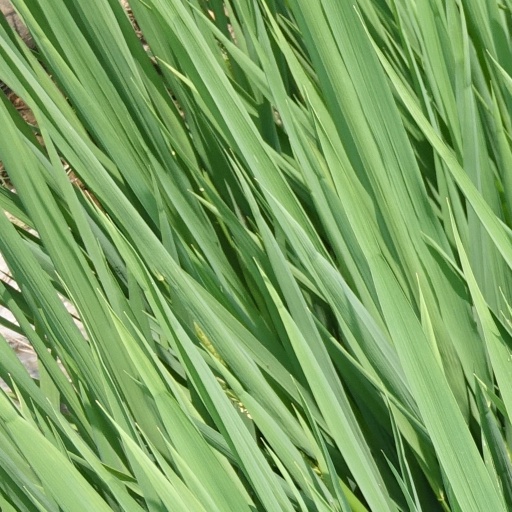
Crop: rice